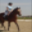
Label: horse